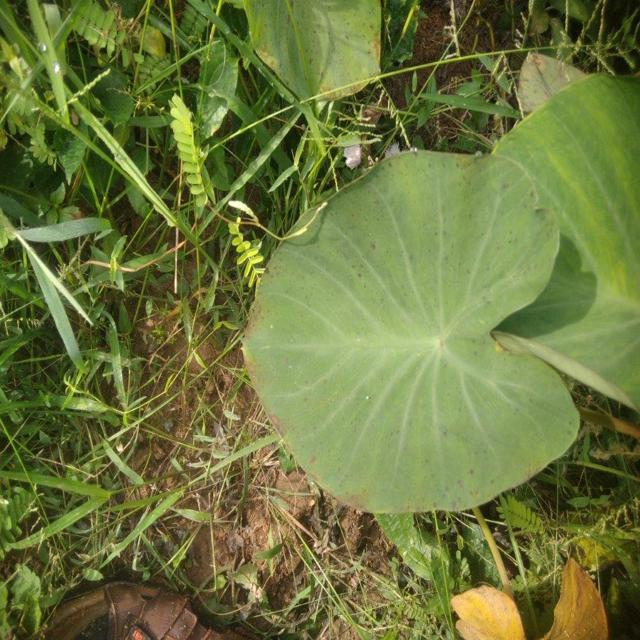
Label: Early_Blight